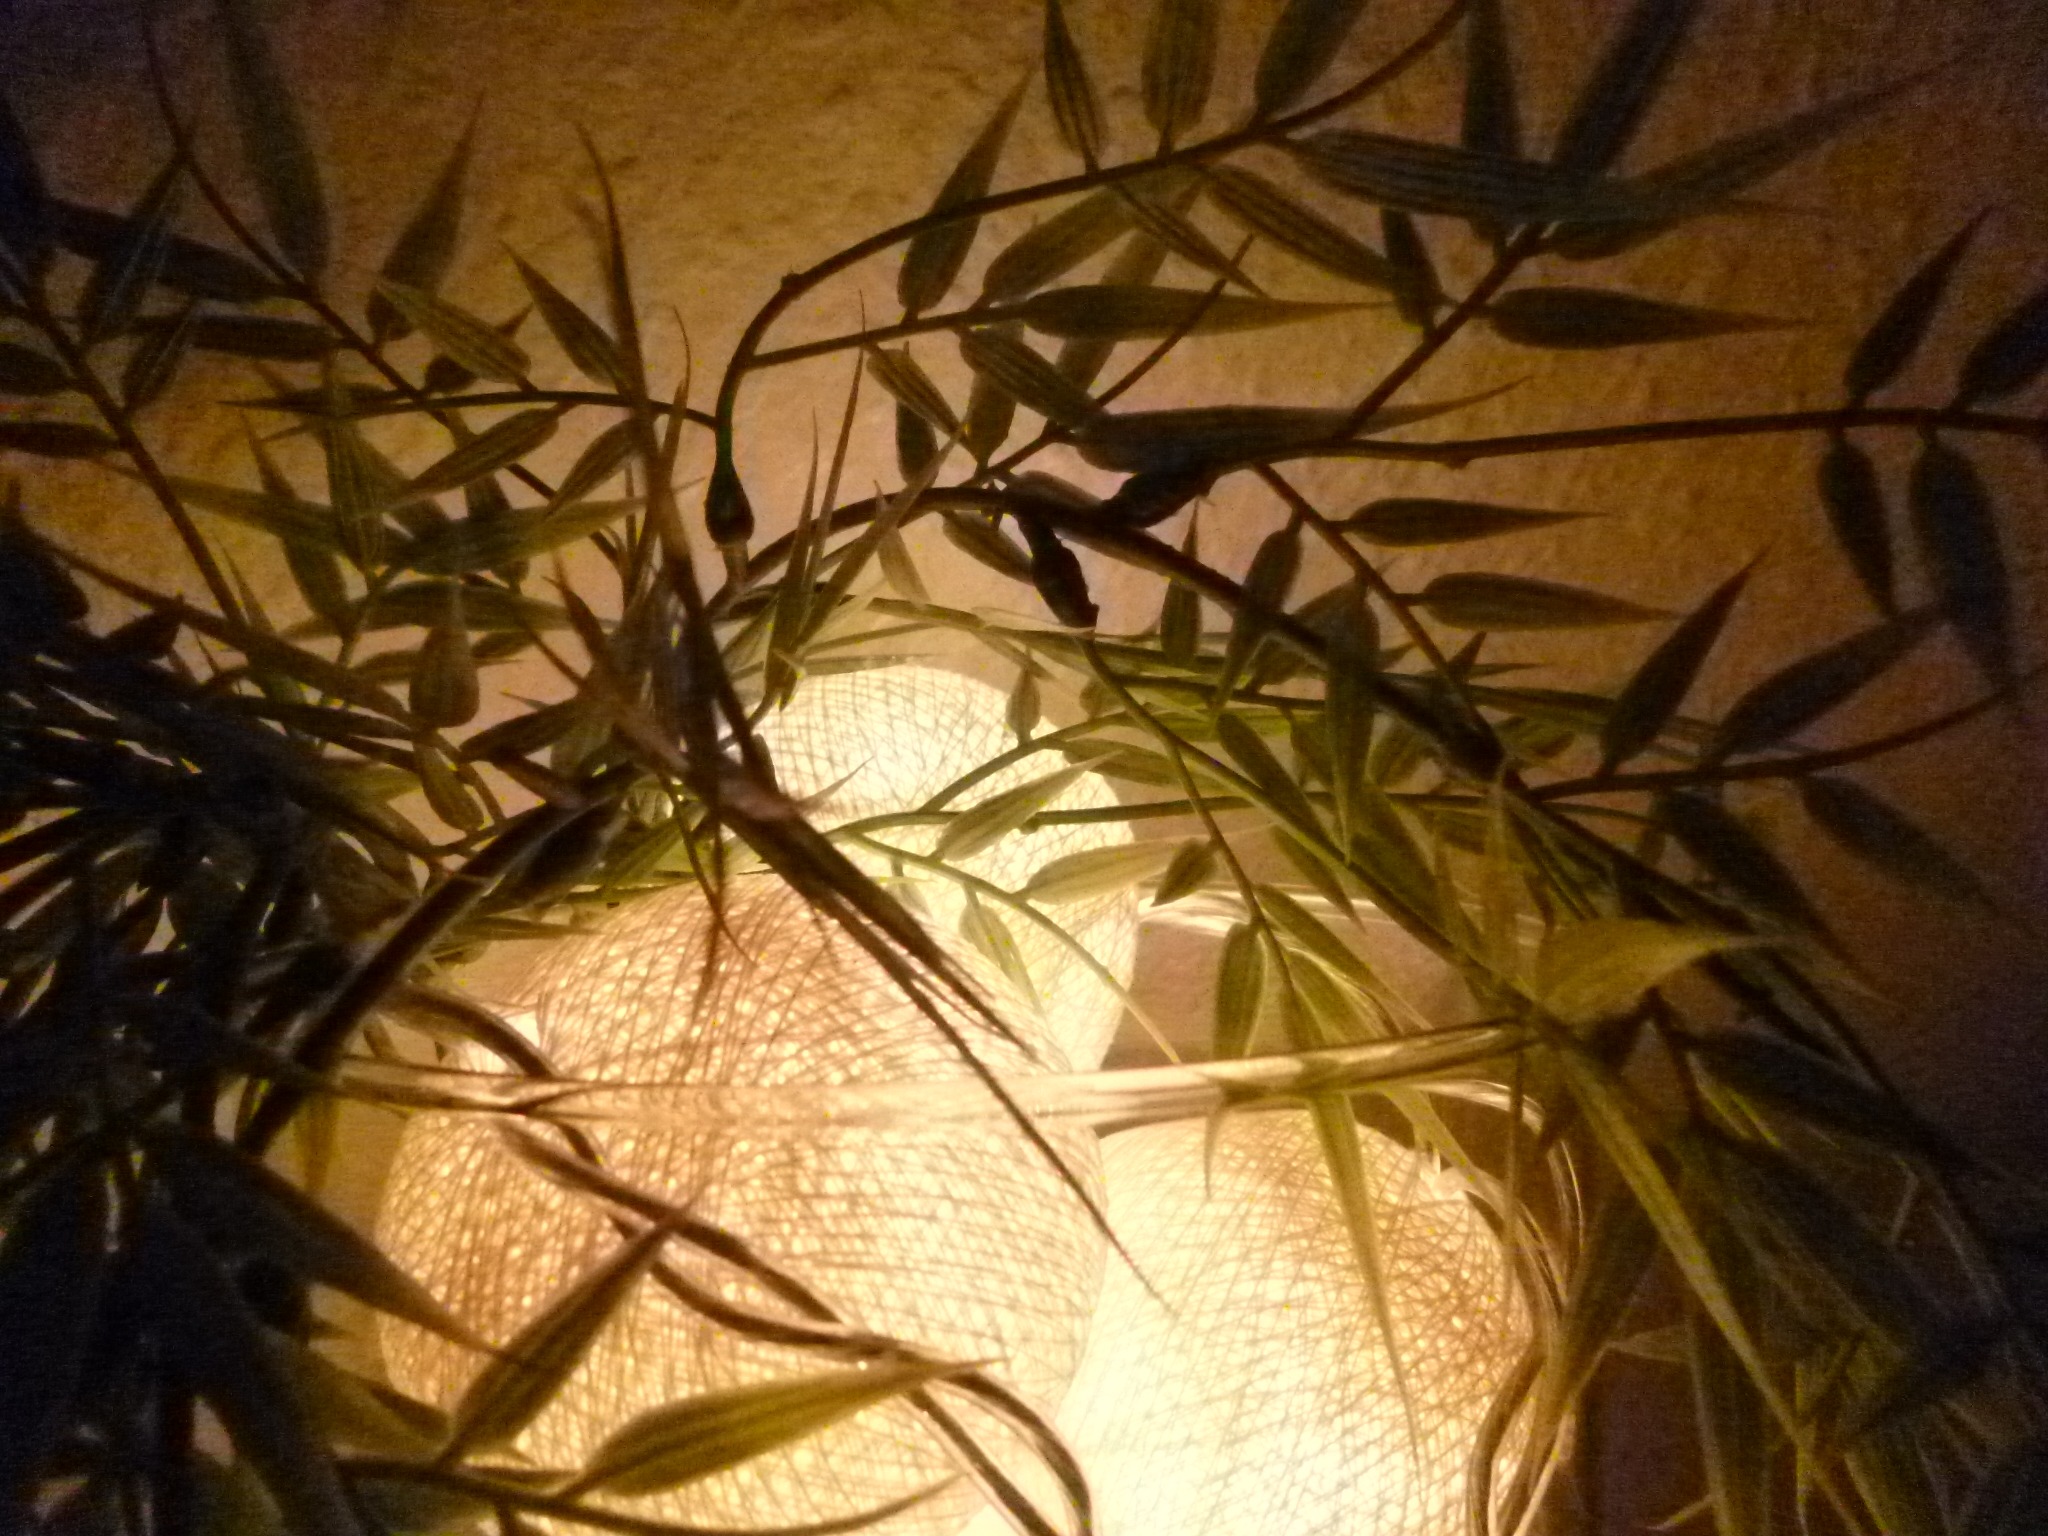
tree, branch, light, plant, sunlight, leaf, decoration, lighting, twig, grass family, arecales